Paul Zeiller

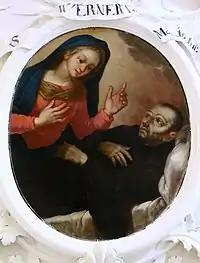
Portrait of a Benedictine, Chapter Hall, St.Mang's Abbey

Paul Zeiller (21 August 1658 in Reutte – 19 August 1738 in Reutte) was an Austrian painter in the Baroque style. From 1692, he had a workshop in Reutte that later became an art school. His son, Johann Jakob Zeiller and adopted son, Franz Anton Zeiller, both received their first lessons there.